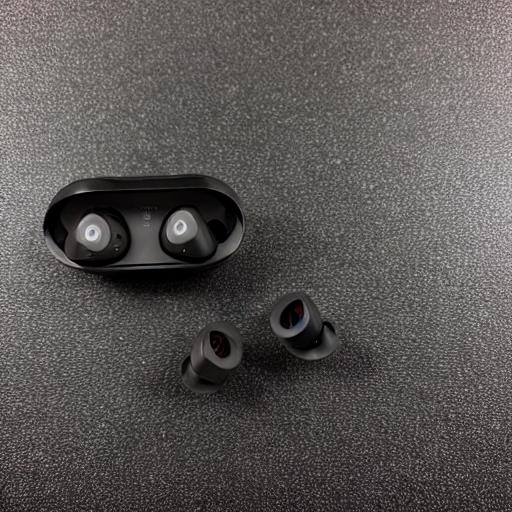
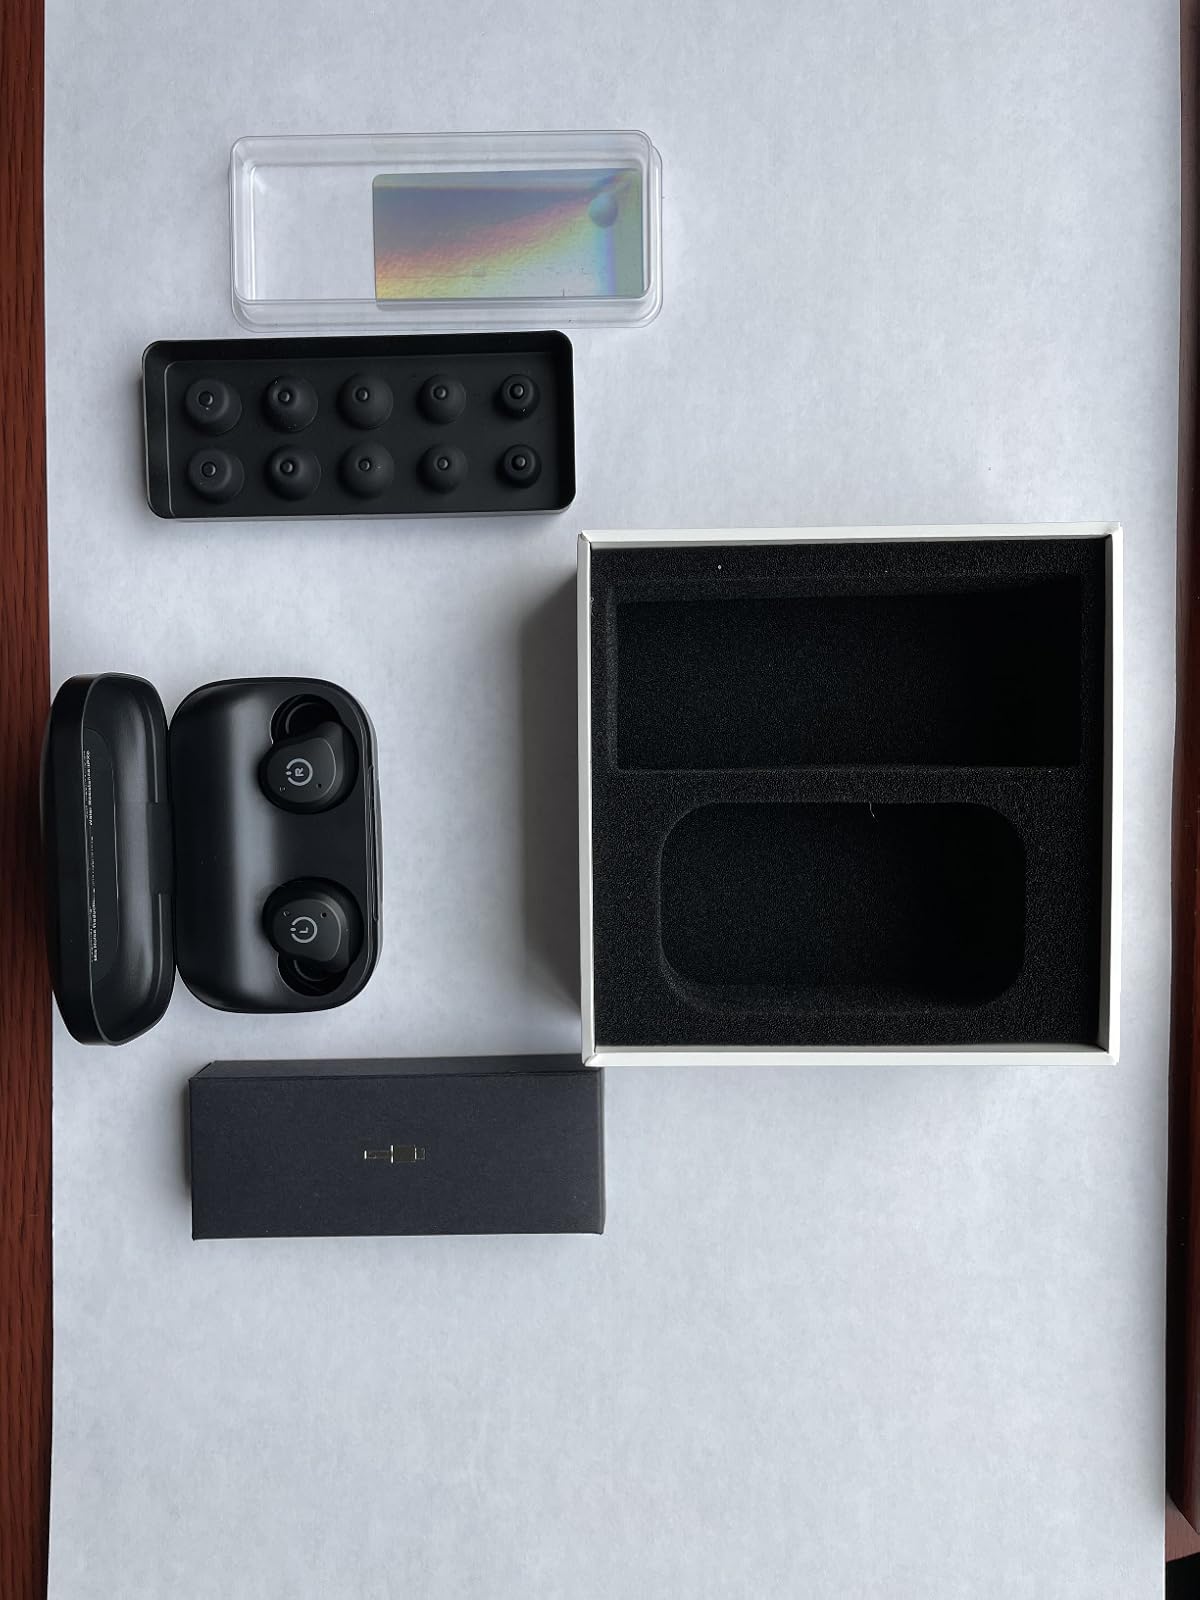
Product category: earbuds
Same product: no